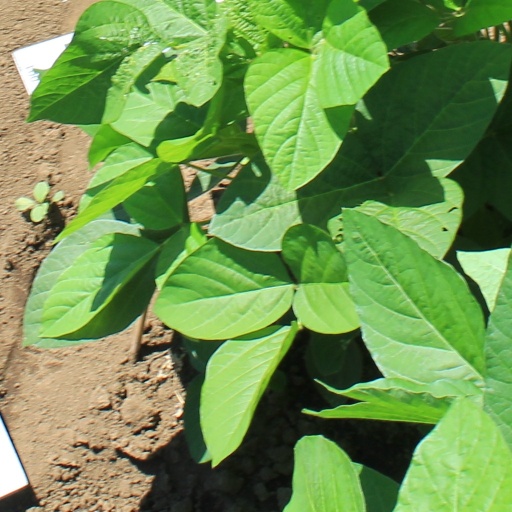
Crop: soybean